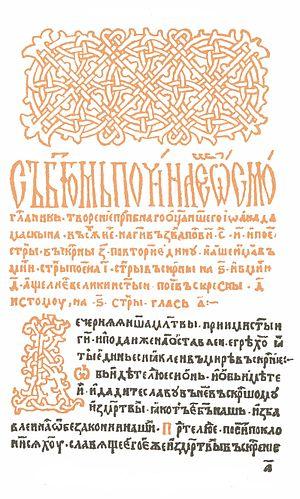
Schweipolt Fiol, en allemand Sebald Veyl ou Sebald Feyl, en latin Sveboldus Fiol, né à Neustadt an der Aisch, en Franconie, en 1479 et mort en 1525 ou 1526 à Cracovie, est un imprimeur et éditeur allemand ayant œuvré à Cracovie. Il est l'auteur des premières impressions en caractères cyrilliques.